Ford Taurus (fourth generation)

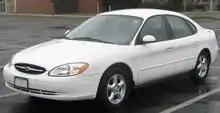
2000–2003 Ford Taurus SES sedan

When the third-generation Taurus debuted, it was hurt by criticism of its design, which was formed from oval derived design elements. The design was very controversial, and it strongly limited the appeal of the car. As a result, for the fourth generation Taurus, Ford designed it with a more subdued, angular design, as part of Ford's New Edge styling, in hopes of increasing the car's appeal. Instead of sloping back, this car's trunk stood upright in a more traditional shape, which greatly increased trunk space. The roof was also raised into a more upright stance to increase headroom, which can be seen by the thicker C-pillar and larger area between the tops of the doors and the top of the roof.